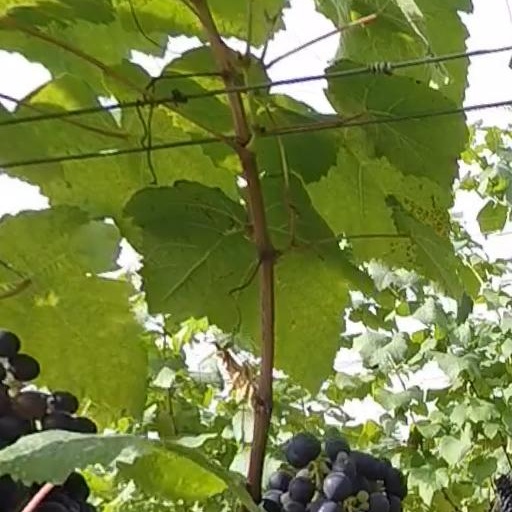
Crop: grape